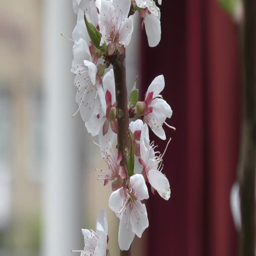
spring flowers apricot swinging in the wind